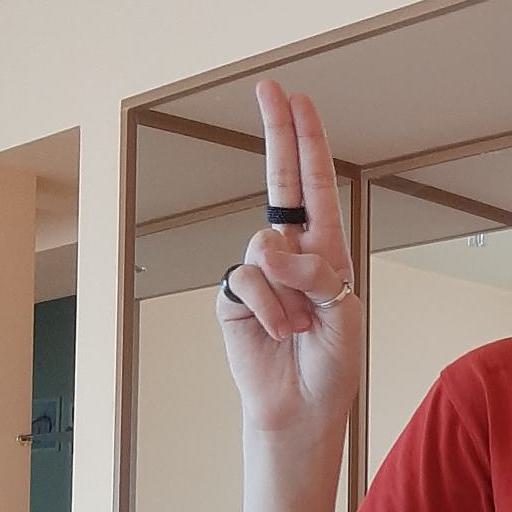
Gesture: two_up